Pat Roberts

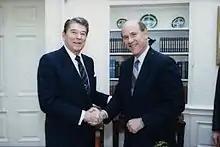
Roberts (right) with President Ronald Reagan in 1988

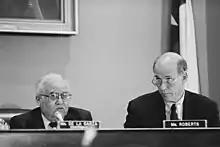
Roberts and Kika de la Garza at a House Agriculture Committee meeting in 1994

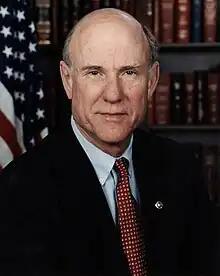
A previous official congressional portrait of Pat Roberts

After Keith Sebelius announced his retirement, Roberts easily won the Republican primary, which was tantamount to election in the heavily Republican 1st District. He was re-elected seven times without serious difficulty, never receiving less than 60 percent of the vote; in 1988, he ran unopposed.